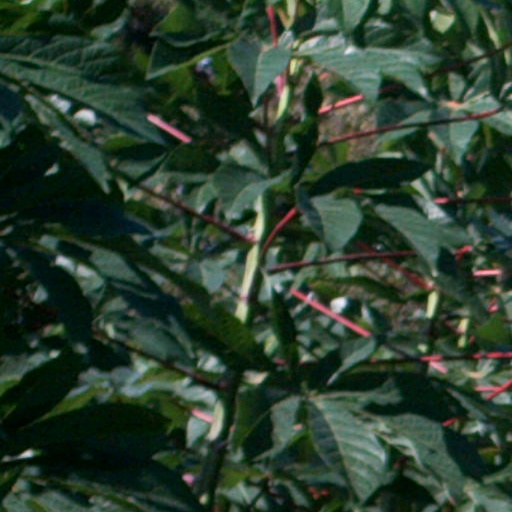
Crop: cassava